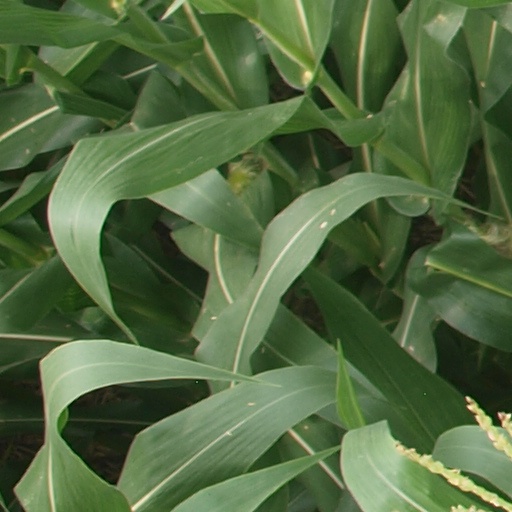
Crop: maize; corn